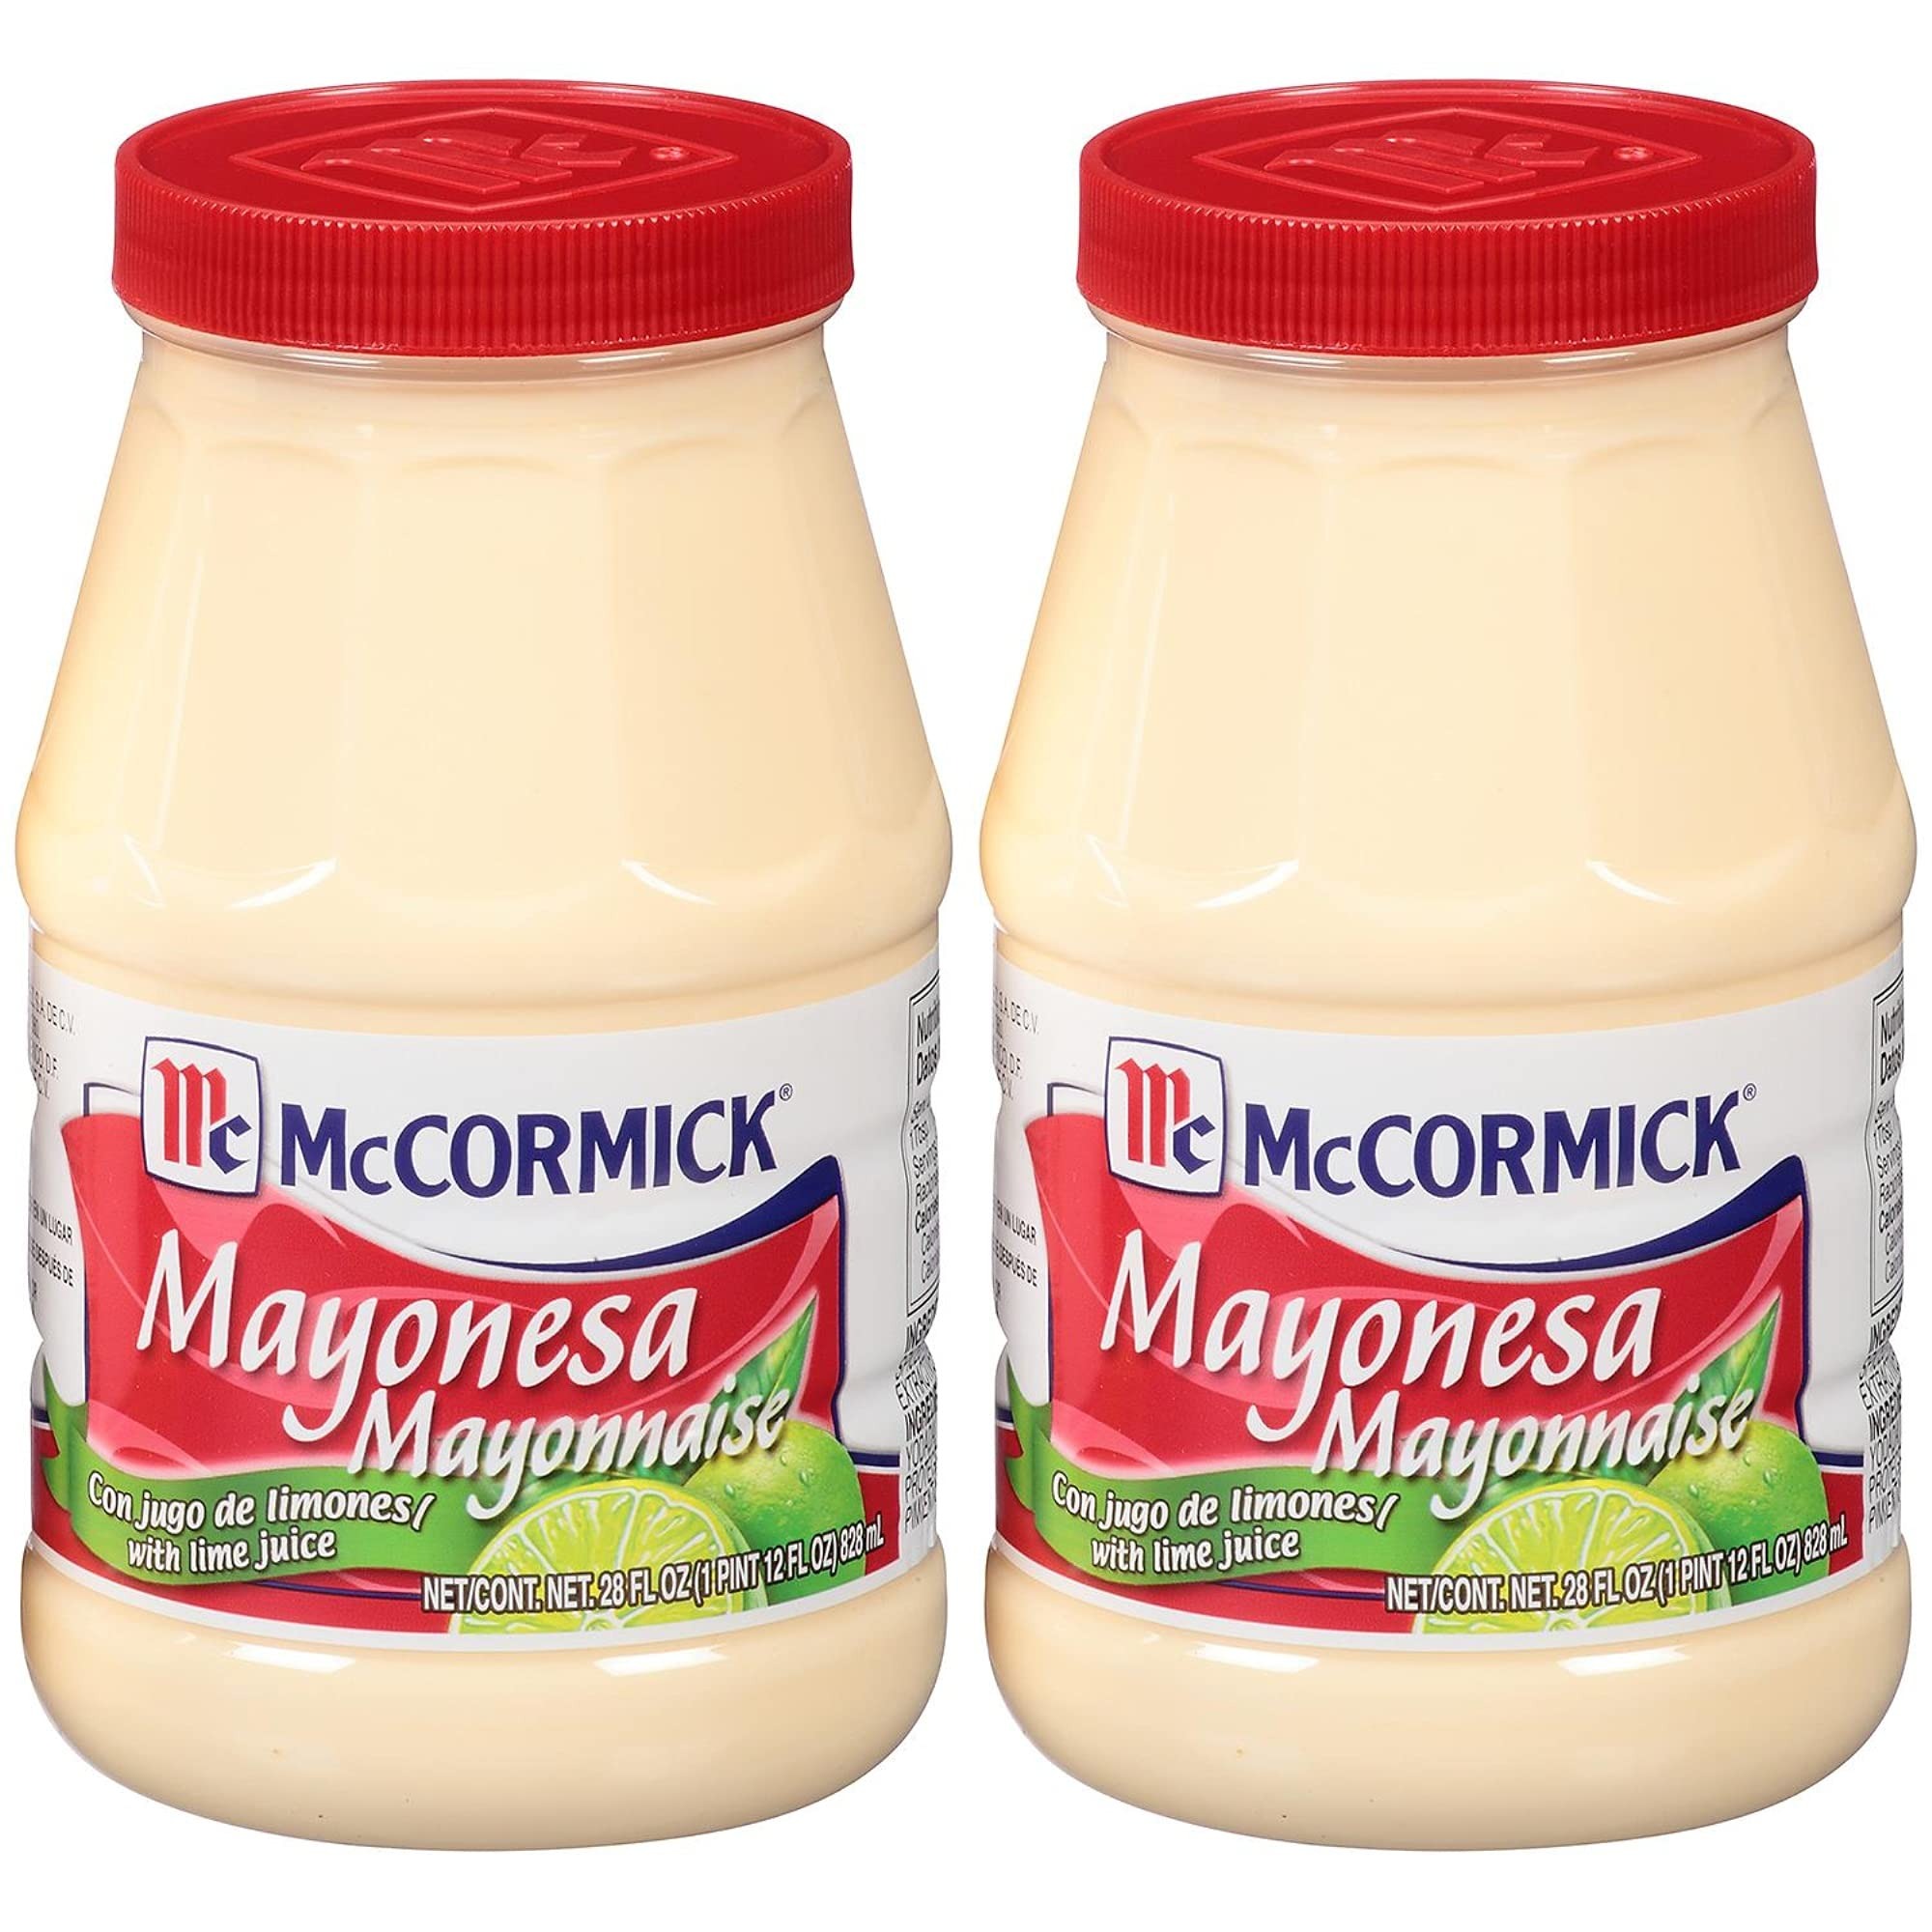
Item Name: Mc Cormick Mayonnaise With Lime Juice (28 Fl. Oz, 2 Pk.) Wholesale, Cheap, Discount, Bulk (1 - Pack)
Value: 56.0
Unit: Fl Oz

Price: 12.09